Answer in natural language. Which point is closer to the camera taking this photo, point A  or point B? Choose between the following options: A or B
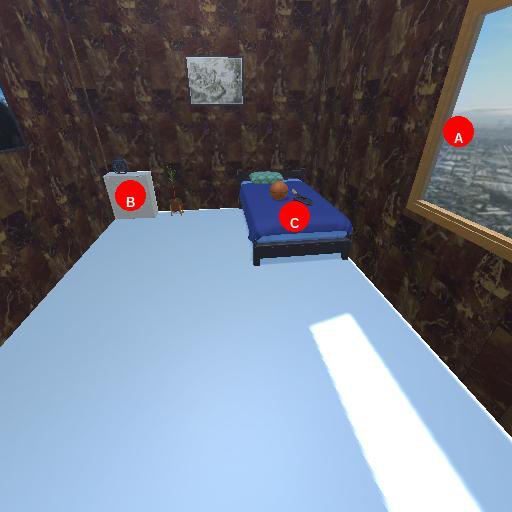
<answer>A</answer>